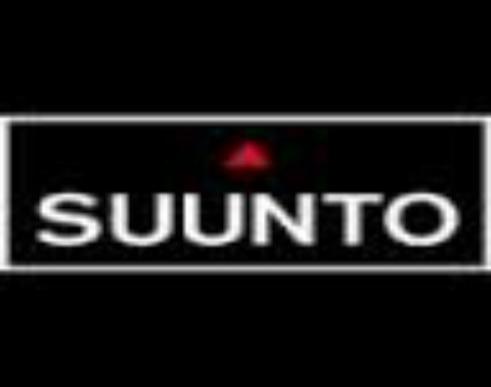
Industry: Clothes